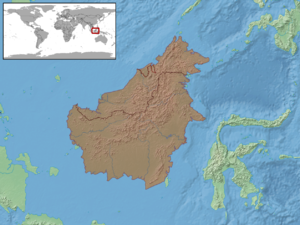
Calamaria grabowskyi est une espèce de serpents de la famille des Colubridae.